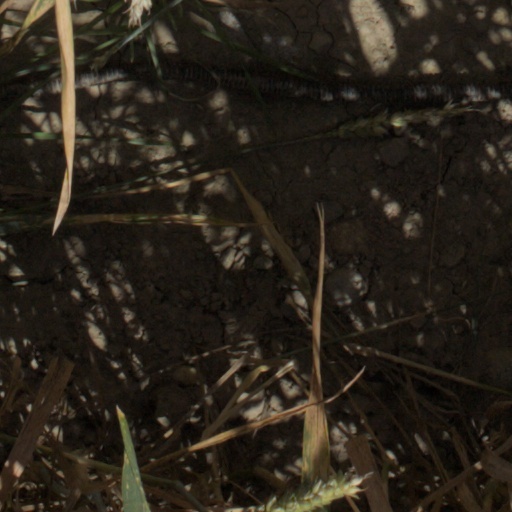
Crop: wheat